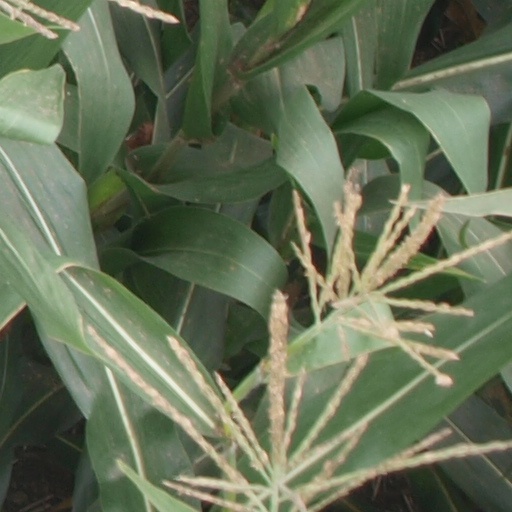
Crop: maize; corn